Rotor Flight Dynamics Dominator

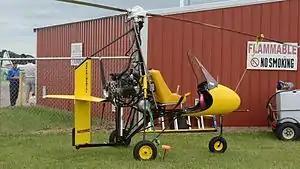

The Rotor Flight Dynamics Dominator is an American autogyro designed by Ernie Boyette of Rotor Flight Dynamics of Wimauma, Florida, and made available in the form of plans and kits for amateur construction.